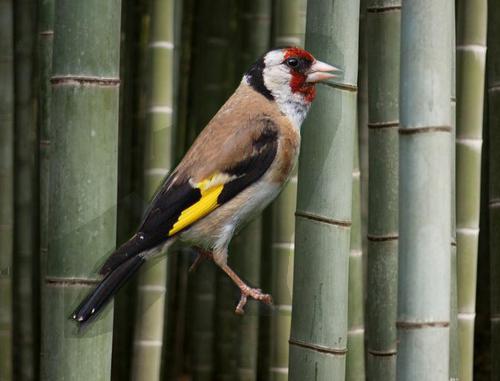
Bird species: European_Goldfinch
Bird type: landbird
Background: land